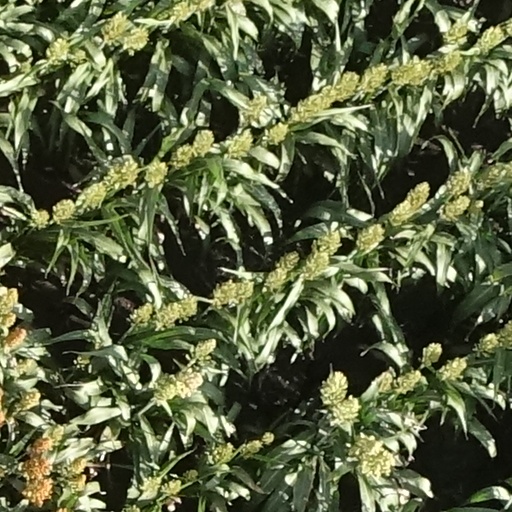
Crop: sorghum